Grand Parade (Halifax, Nova Scotia)

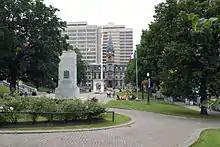
Grand Parade Halifax looking north, Cenotaph, mast, and Halifax City Hall pictured.

An Occupy Nova Scotia camp was established at the Grand Parade on October 15, 2011. An occupation by about 300 people began with about 25 tents including a medical tent, art supplies, a food and entertainment tent hosting discussion groups, art creation as well as a daily General Assembly. The first major activities were performance contributions to Halifax's Nocturne nighttime arts festival. The gathering grew to 30 tents by October 20, despite a heavy rain storm on October 19 that destroyed several tents and caused local flooding.